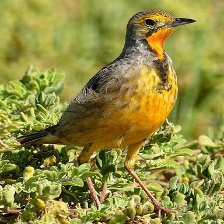
Species: CAPE LONGCLAW
Scientific name: MACRONYX CAPENSIS